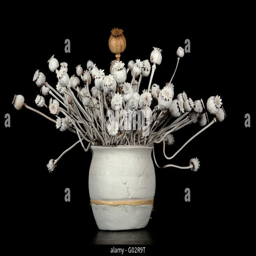
poppy decorative in a white vase on a black background